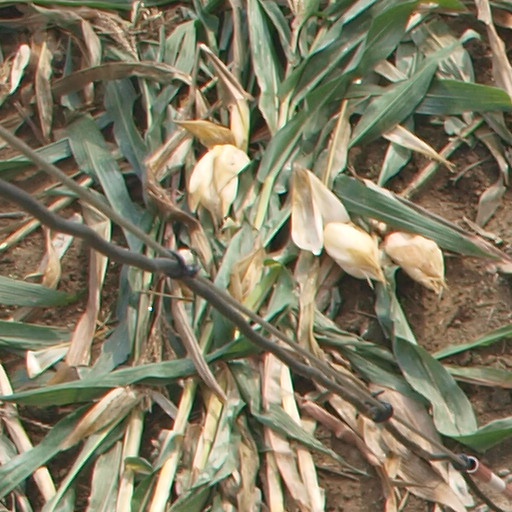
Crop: maize; corn